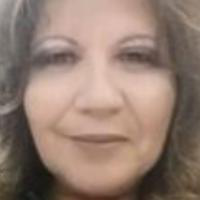
Age group: age 56-65